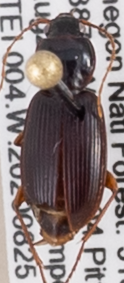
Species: Synuchus impunctatus
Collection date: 2020-08-25
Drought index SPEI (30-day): -0.528
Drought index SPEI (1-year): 2.09
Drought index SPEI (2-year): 2.09